Conus hyaena

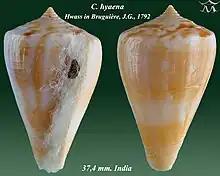
"Conus hyaena"

Conus hyaena, common name the hyena cone, is a species of sea snail, a marine gastropod mollusk in the family Conidae, the cone snails and their allies.